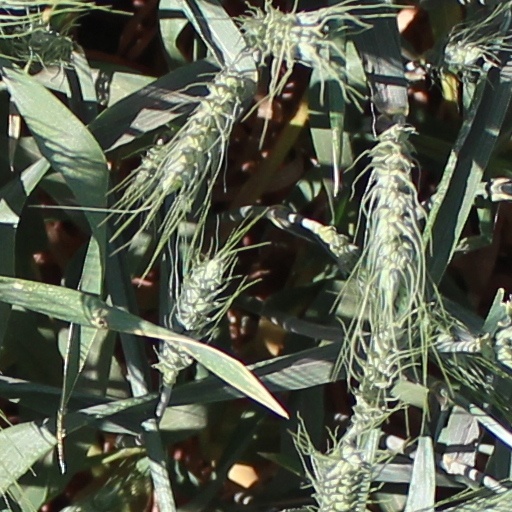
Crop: wheat